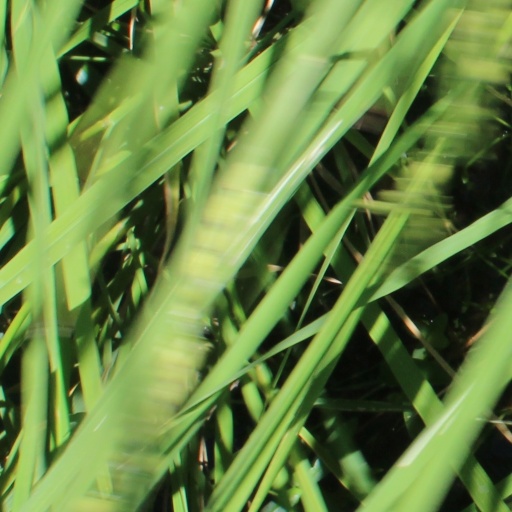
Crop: rice